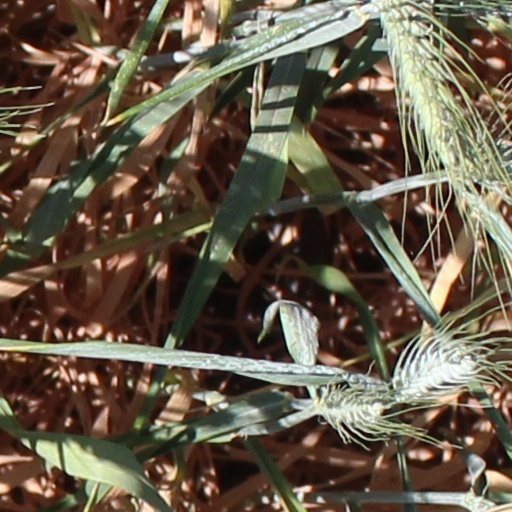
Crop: wheat